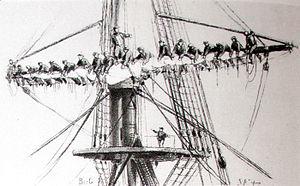
Le gabier est un matelot spécialisé dans les manœuvres de voiles ou chargé de rendre les honneurs dans la mâture.
L'action de ferler ou de serrer une voile consiste à replier et l'attacher autour d'une vergue, afin qu'elle oppose le moins de résistance possible au vent.
Matelot est le terme utilisé pour désigner un grade au sein de nombreuses marines ou un homme d’équipage dans la Marine marchande. Le terme est issu de la marine à voile, puisque étymologiquement le matelot est « l’homme du mât. »